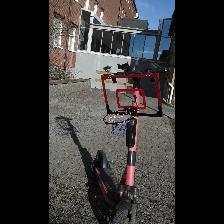
Label: NonHuman